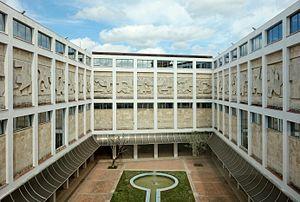
Cour intérieure du Museo Nacional de Bellas Artes à La Havane (bâtiment de l'art cubain).
Le musée national des Beaux-Arts, à Cuba est un musée d'art ancien et moderne de La Havane à Cuba. Il possède la plus importante collection d'art cubain du monde et une des plus importantes collections d'art occidental d'Amérique latine.